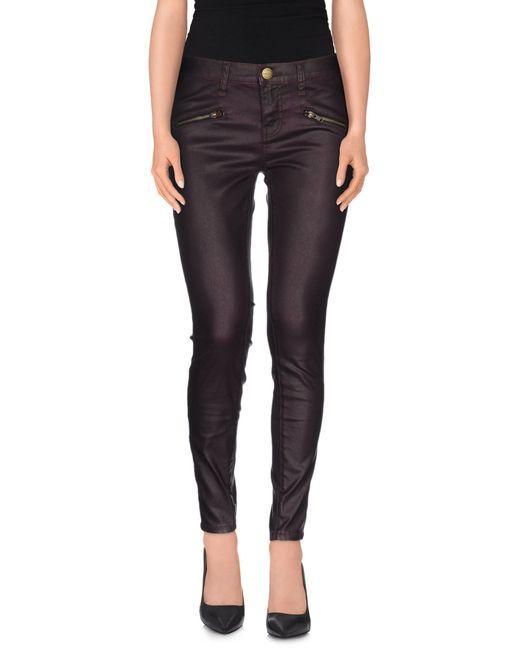
jeans mit mittlerer Taille für Damen